Charles Gleyre

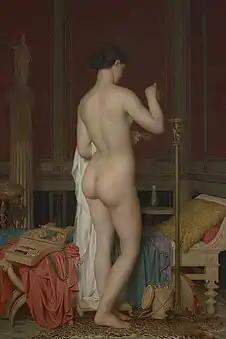
"Sappho", 1867 (Cantonal Museum of Fine Arts)

Though he lived in almost complete retirement from public life, he took a keen interest in politics, and was a voracious reader of political journals. For a time, under Louis Philippe, his studio had been the rendezvous of a sort of liberal club. To the last—amid all the disasters that befell his country—he was hopeful of the future, "la raison finira bien par avoir raison". It was while on a visit to the Retrospective Exhibition, opened on behalf of the exiles from Alsace and Lorraine, that he died suddenly on 5 May 1874. He had never married.